Glagolitic script

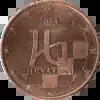
Croatian 5¢ coin with Ⱈ͏Ⱃ ligature

The phonetic values of many of the letters are thought to have been displaced under Cyrillic influence or to have become confused through the early spread to different dialects, so the original values are not always clear. For instance, the letter "yu" Ⱓ is thought to have perhaps originally had the sound /u/ but was displaced by the adoption of the ligature Ⱆ under the influence of later Cyrillic "oѵ", mirroring the Greek "ου". Other letters were late creations after a Cyrillic model. It should also be noted that Ⱑ corresponds to two different old Cyrillic letters (Ѣ and Ꙗ), present even in older manuscripts, and not to different later variants of the same Cyrillic letter in different times or places.